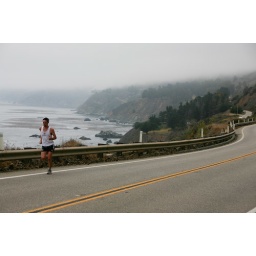
Paul running along the coast in Big Sur, CA